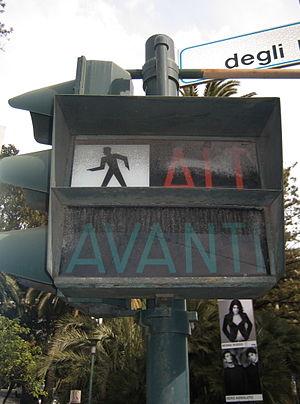
Un feu de circulation routière, aussi appelé feu rouge, feu tricolore ou simplement lumière au Canada francophone, est un dispositif permettant la régulation du trafic routier entre les usagers de la route, les véhicules et les piétons.